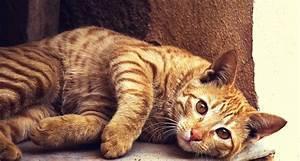
cat